Versailles Chantiers station

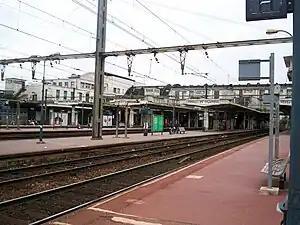
Versailles-Chantiers station platforms

Versailles Chantiers station is the principal railway station serving the city of Versailles, a wealthy suburb located west of Paris, France. The station is located at the junction of the Paris–Brest railway and the Grande Ceinture line. The "Chantiers" in the station name comes from its location on the Rue des Chantiers.